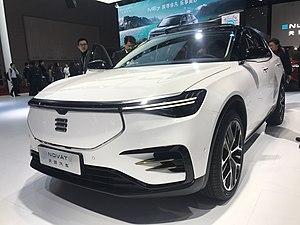
Zhejiang Dianka Automobile Technology Co. Ltd., agissant sous le nom de Dearcc, est une société de fabrication automobile basée à Zhejiang, en Chine, spécialisée dans la production de voitures électriques. Fondée le 23 juin 2015, à la fin de 2017, la société lance un modèle unique appelé Dearcc EV10 avec une autonomie entièrement électrique allant jusqu'à 155 km.